Danny McBride

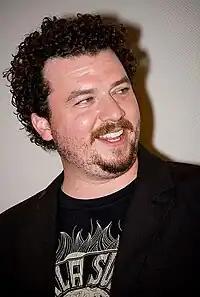
McBride in 2009 promoting the film "Observe and Report"

In 2010, he signed an endorsement deal with K-Swiss shoes. He played the eponymous roadie in the Tenacious D music video for "Roadie" in 2012. McBride co-created and co-starred in the HBO comedy series "Vice Principals" from 2016 to 2017.